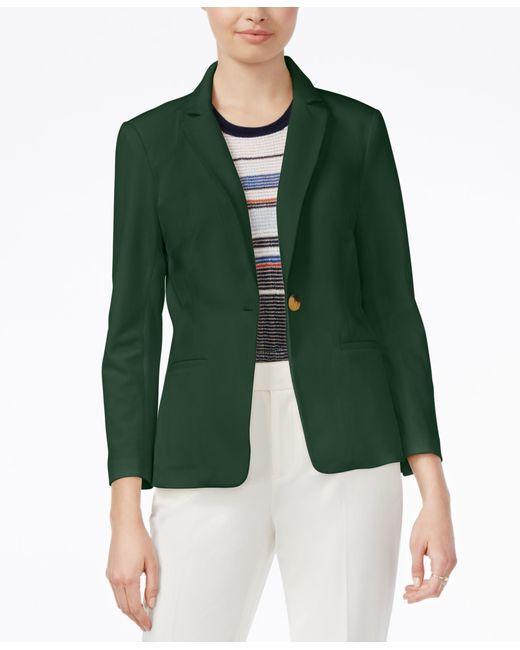
business Casual einreihige Blazerjacke für Damen, Waldgrün, Eingrifftaschen, hüftlang, Satin-Polyester